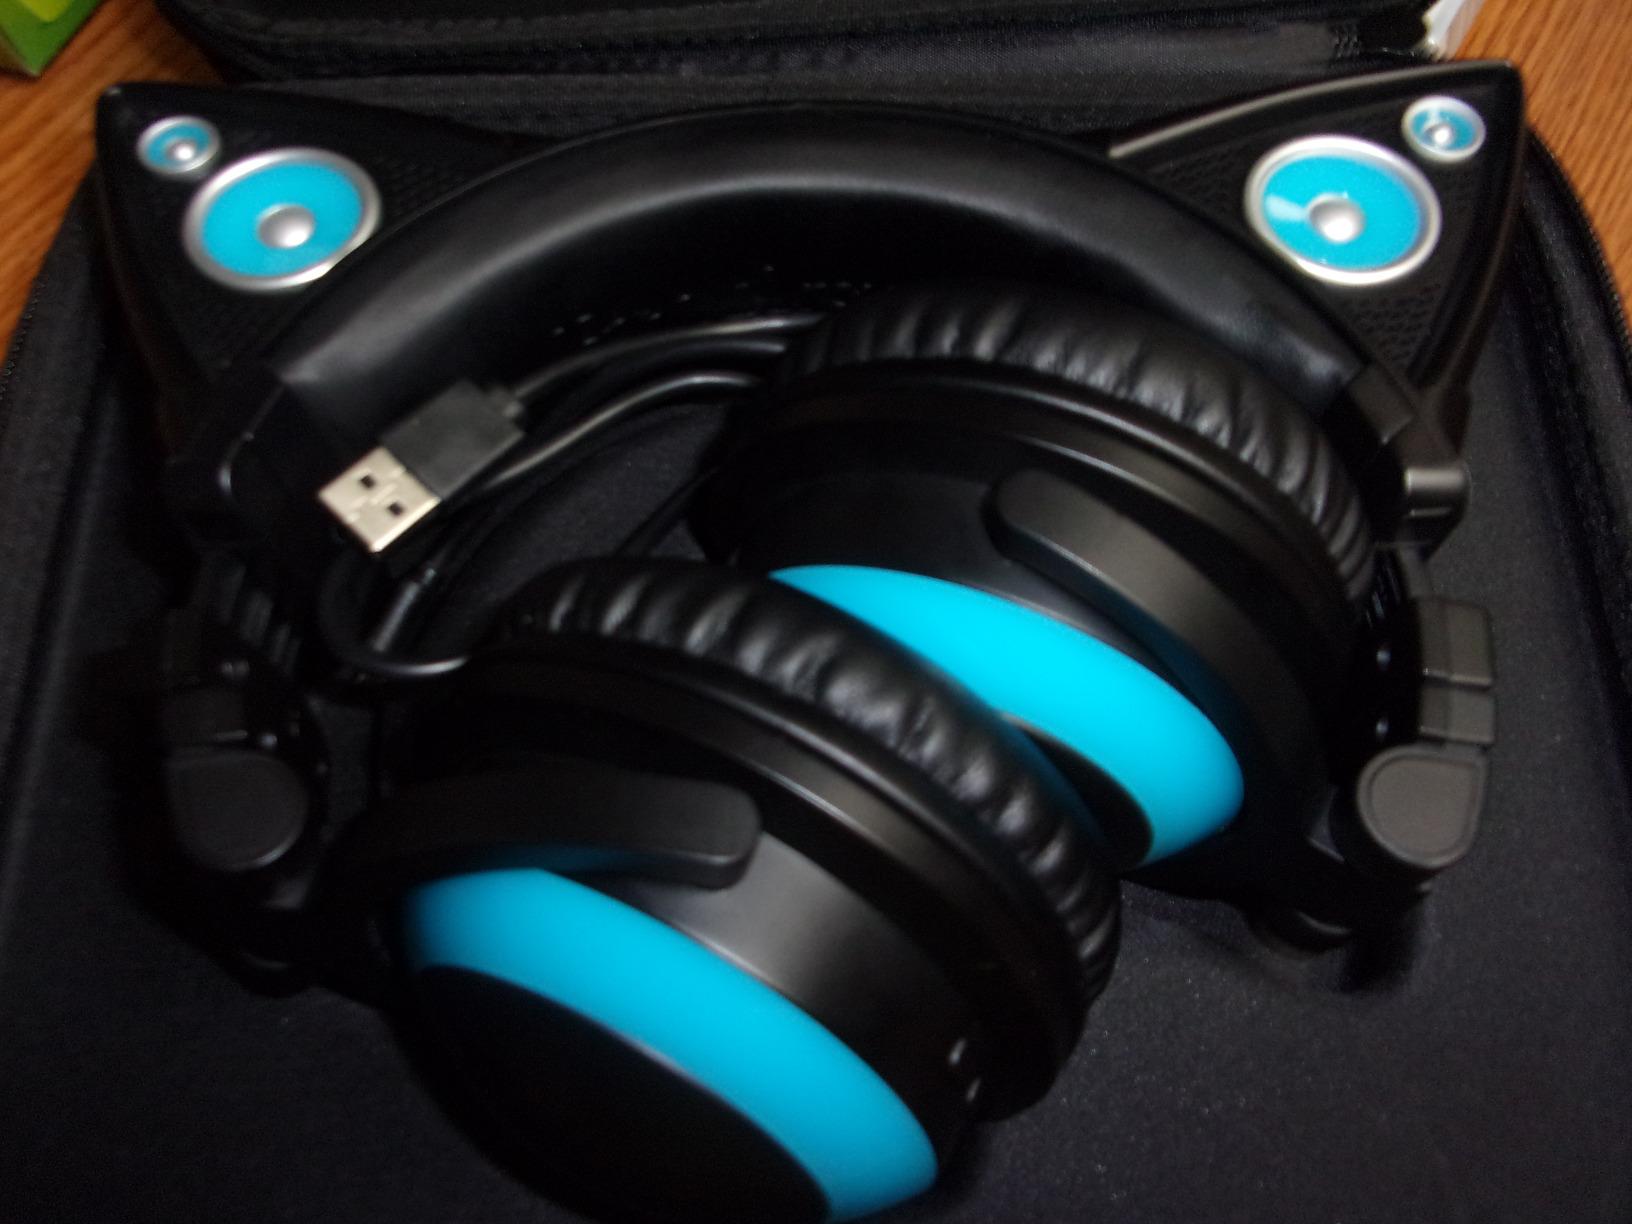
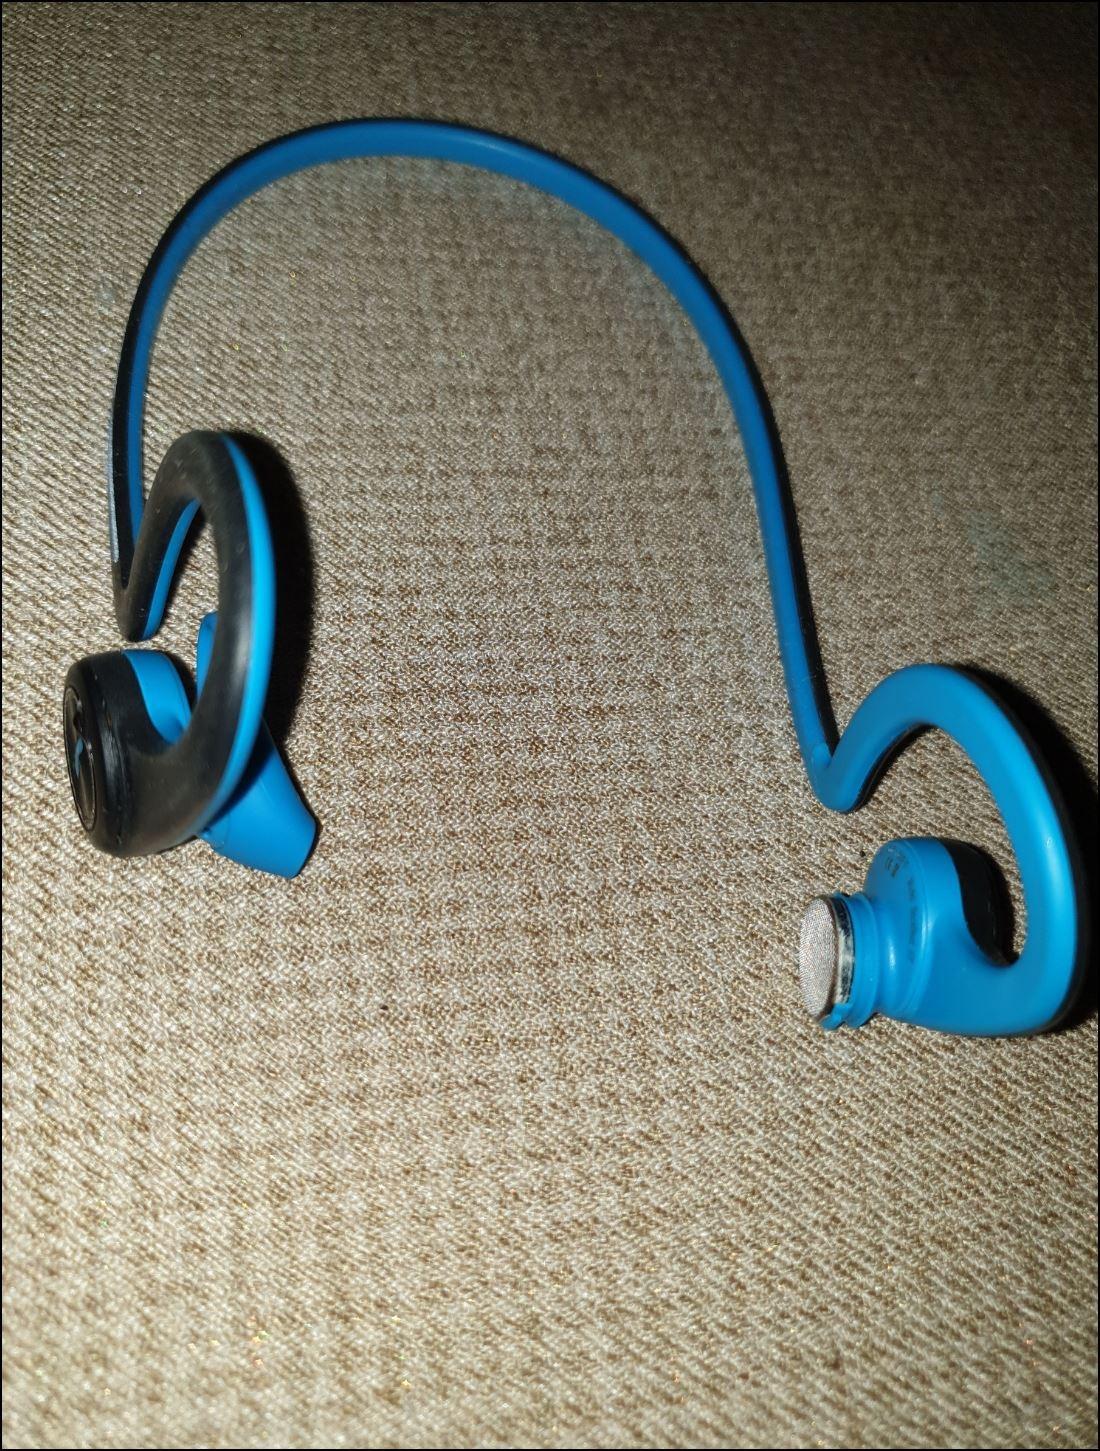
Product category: headphones
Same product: no